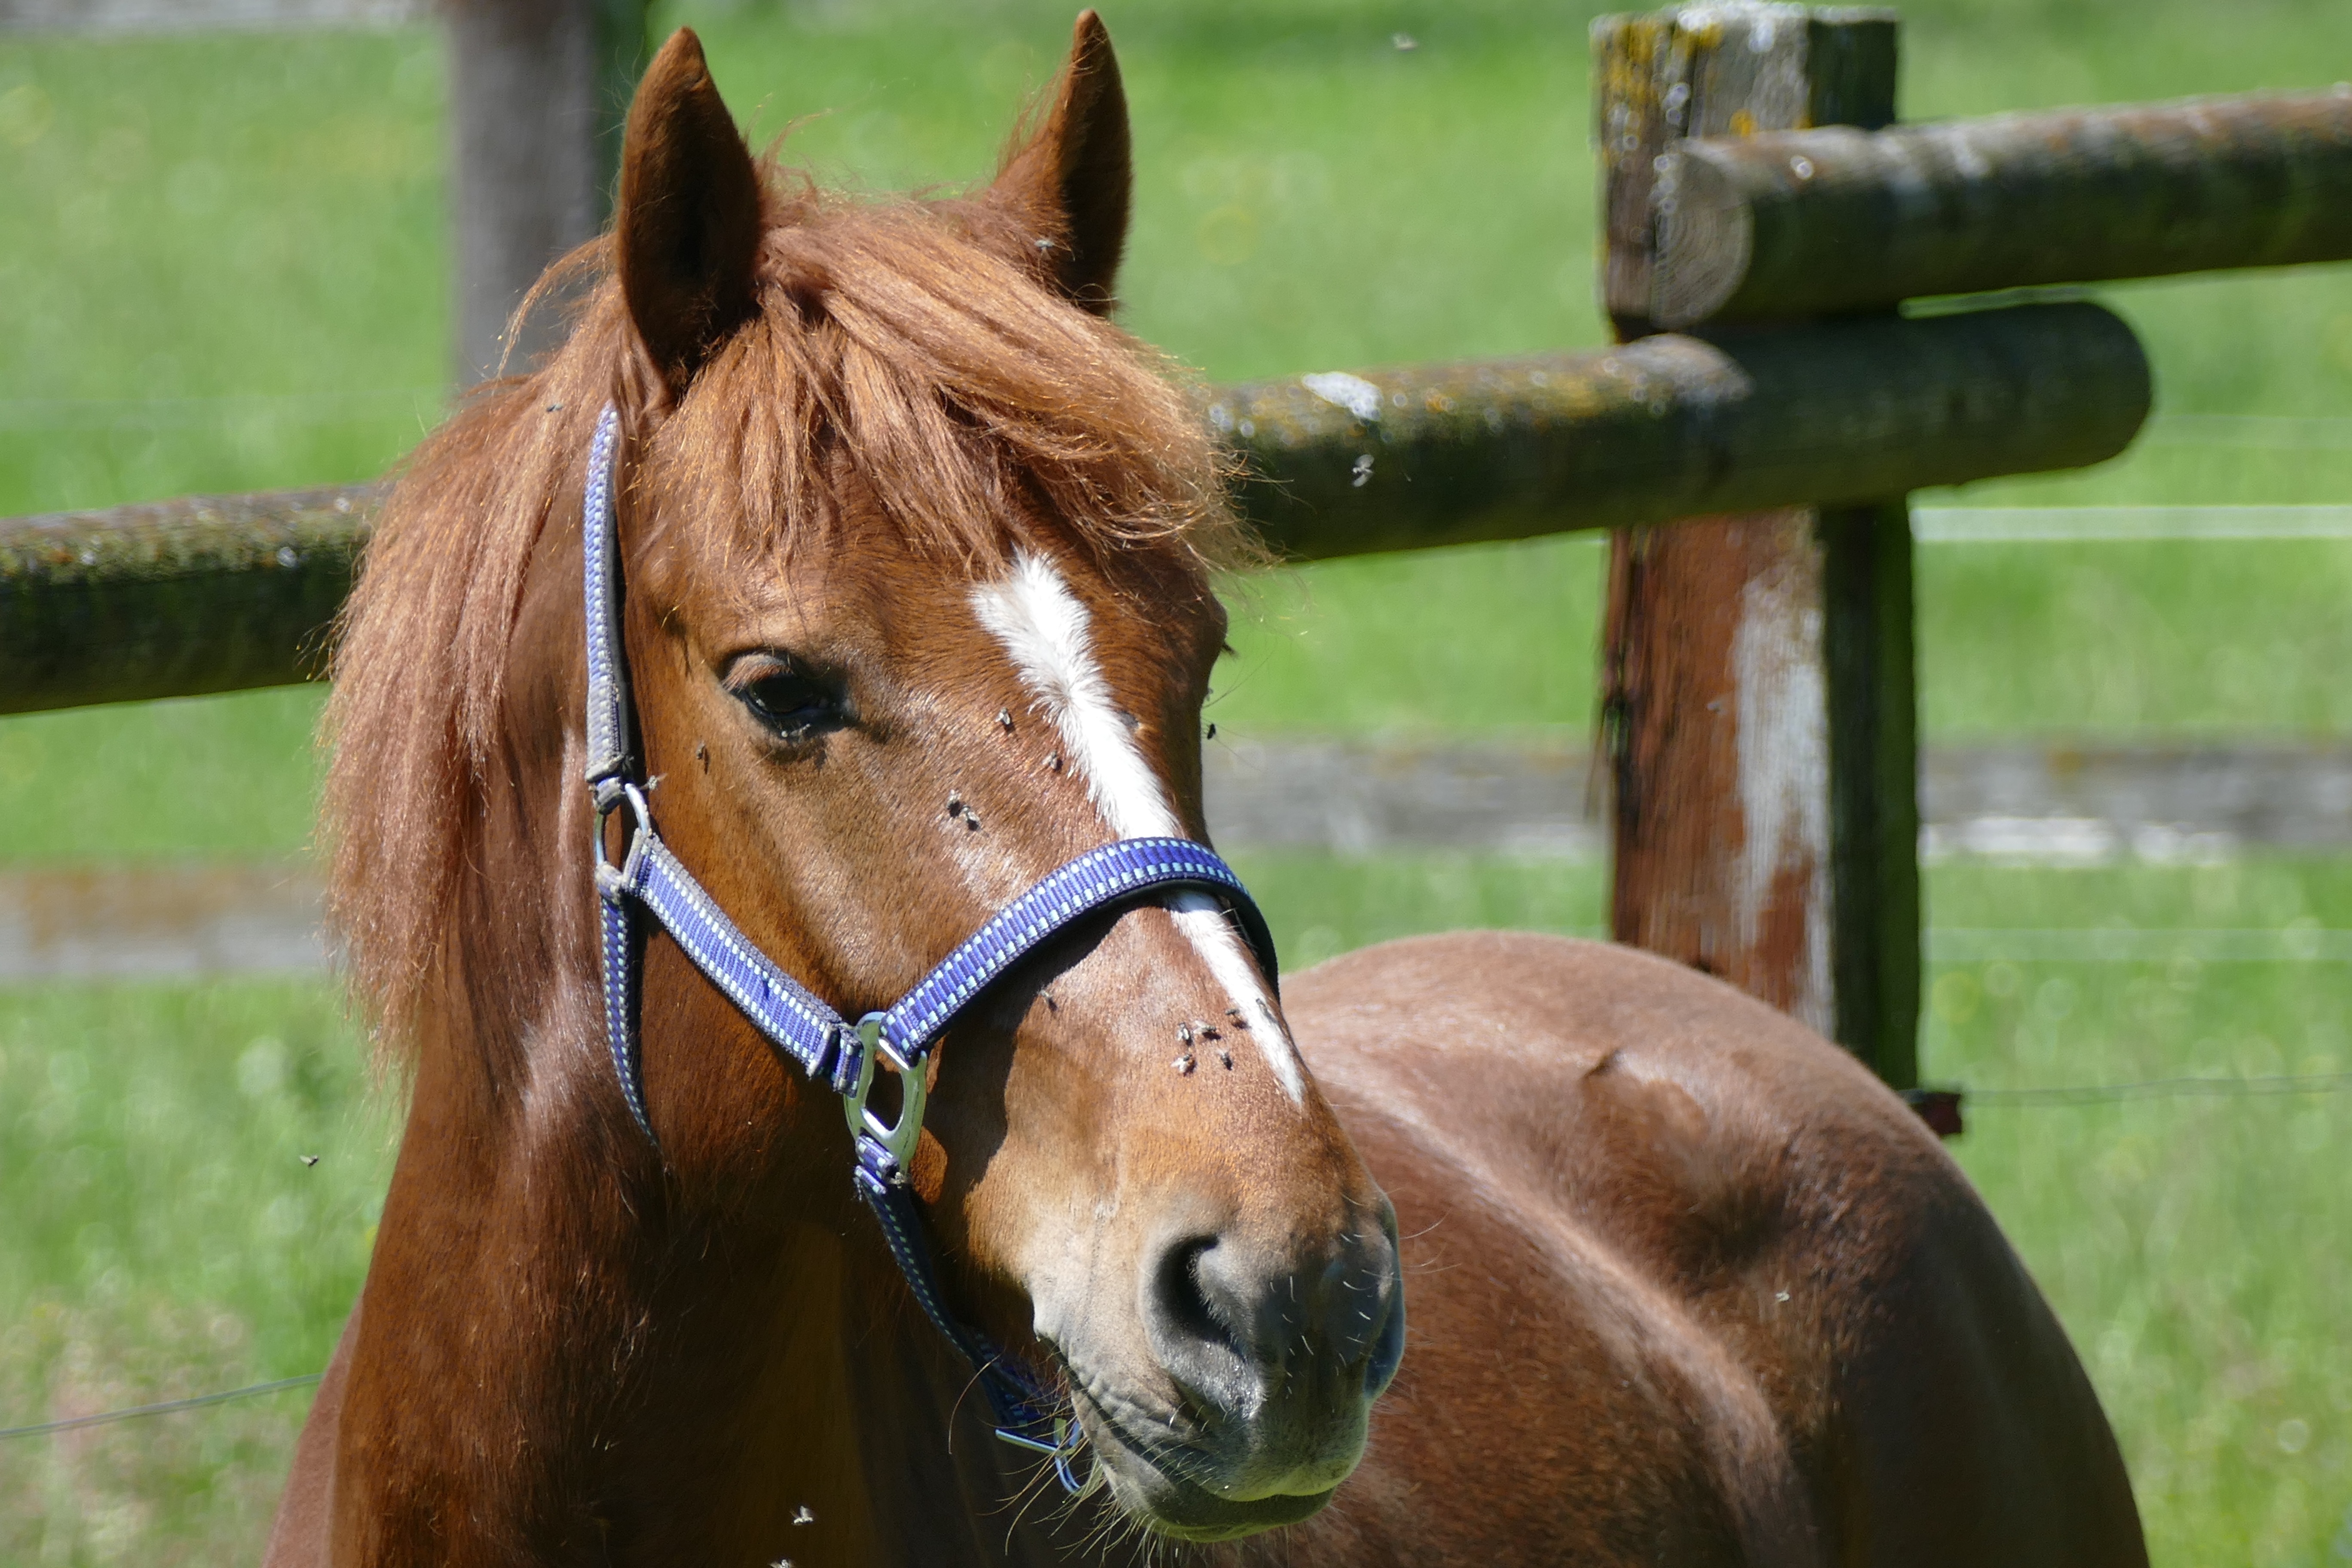
pasture, horse, brown, rein, mammal, stallion, mane, fauna, bridle, vertebrate, mare, fuchs, horse head, halter, pferdeportrait, horse like mammal, mustang horse